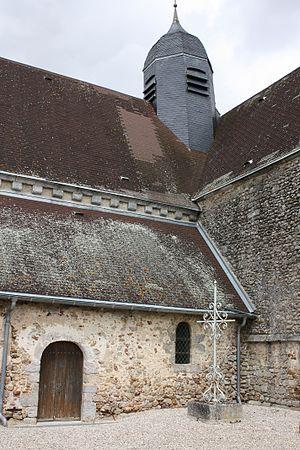
Saint-Quentin-le-Verger - Eglise Saint-Quentin Vue du Sud
Saint-Quentin-le-Verger est une commune française, située dans le département de la Marne en région Grand Est.